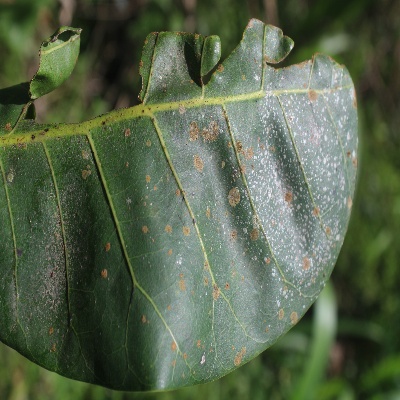
Crop: Cashew
Condition: red rust